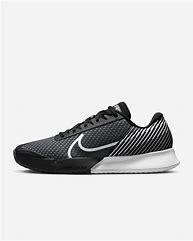
Brand: Nike
Model: Court Air Zoom Vapor Pro 2